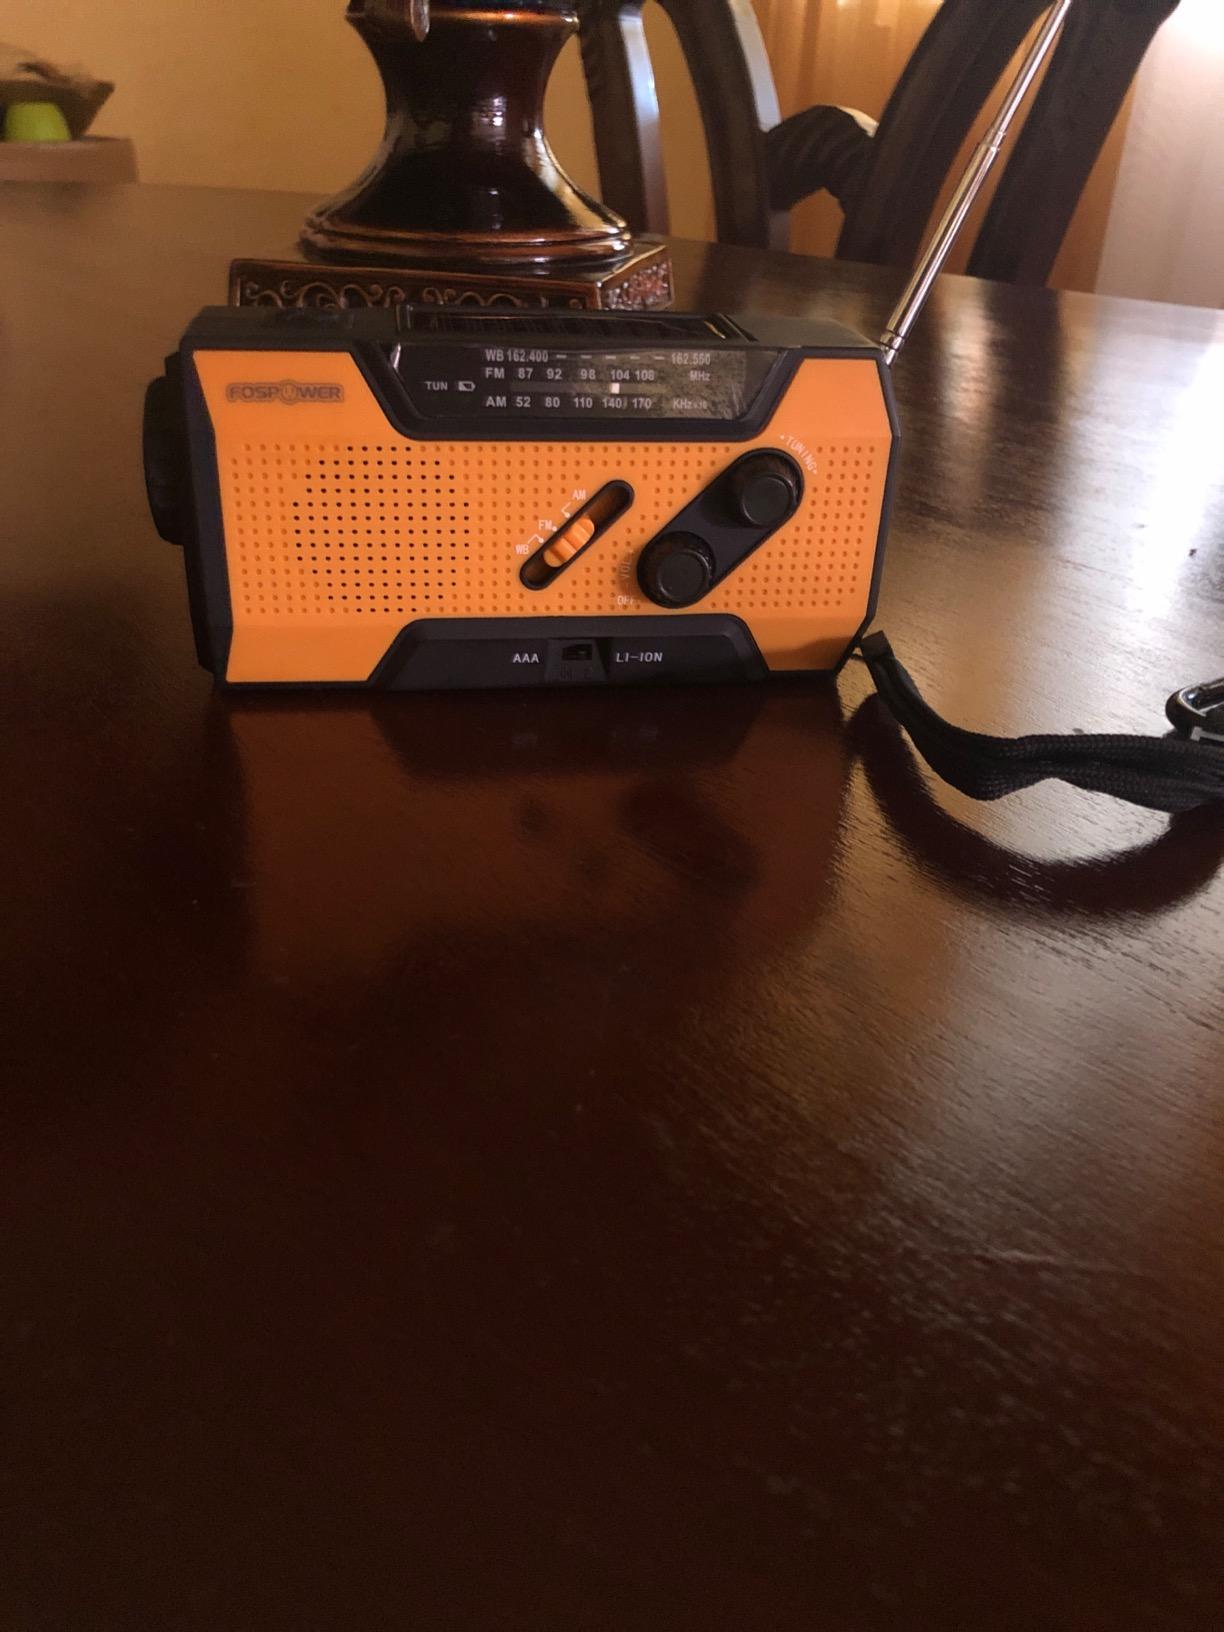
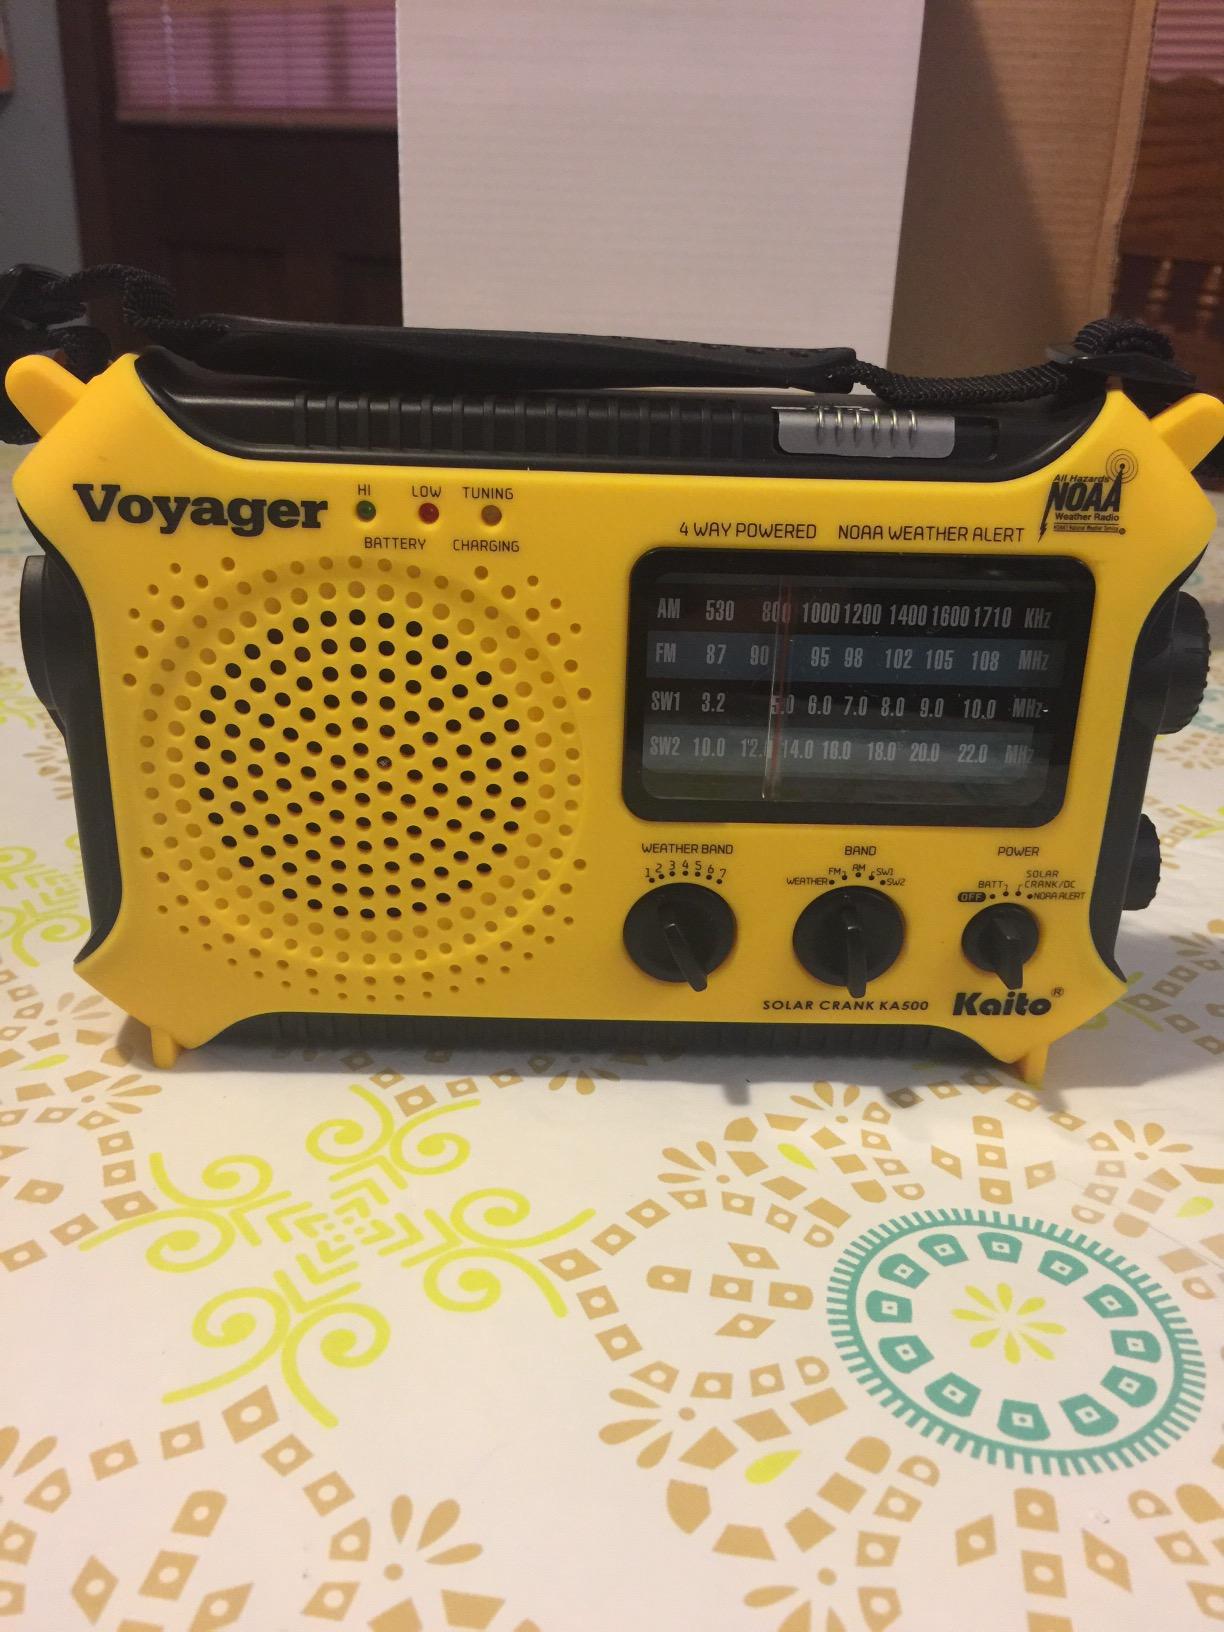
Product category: radio
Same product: no